Courtenay Mansel

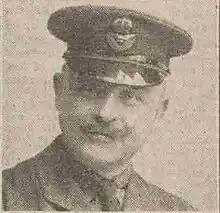
Courtenay Mansel

Sir Courtenay Cecil Mansel, 13th Baronet (25 February 1880 – 4 January 1933) was a Welsh landowner and farmer, barrister and Liberal Party politician who later joined the Conservatives.